Sterling Hofrichter

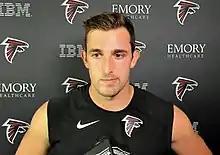
Hofrichter with the Atlanta Falcons in 2020

Sterling Hofrichter (born December 5, 1996) is an American professional football punter for the St. Louis BattleHawks of the United Football League (UFL). He played college football at Syracuse.